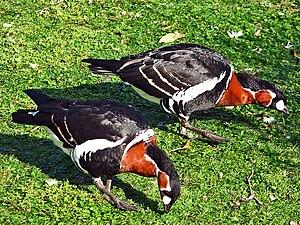
La bernache à cou roux est une espèce d'oiseau appartenant à la famille des Anatidae et à la sous-famille des Anserinae.